Philippe of Belgium

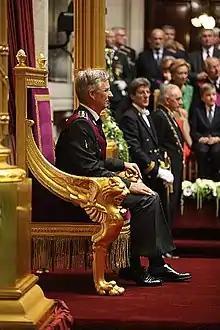
King Philippe during the swearing-in ceremony at the Palace of the Nation, July 21, 2013.

King Albert II announced on 3 July 2013 that he would abdicate in favour of Philippe on 21 July 2013. Approximately one hour after King Albert II's abdication, Prince Philippe was sworn in as King of the Belgians. His eldest child, Princess Elisabeth, became his heir apparent and is expected to become Belgium's first queen regnant.